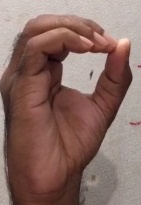
ASL sign: O